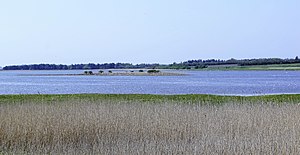
Ørum Sø
Ørum Sø, nordøstenden
Ørum Sø i Thy, nordøstenden
Ørum Sø er en 425 hektar stor, omkring 2 m dyb sø i Sydthy. Den dannede frem til midten af 1800-tallet et sammenhængende søområde sammen med Roddenbjerg og Flade Sø der ligger vest for søen. Afvandingsprojekter der påbegyndtes i 1868 har adskilt søerne. Projektet lykkedes og i nogle år høstede man store mængder hø på 1.200 ha søbund der var blevet indvundet, men blev allerede opgivet efter 7 år på grund af for høje omkostninger til pumper og vedligehold af kanaler. Ørum Sø har i den nordøstlige ende tilløb fra Hvidbjerg Å der kommer fra Ovesø. og danner med disse et EF-habitatområde. Den har afløb gennem en kanal med sluse ned til Krik Vig i nordenden af Nissum Bredning i Limfjorden. Ikke langt fra tilløbet ligger ud ud til åen voldstedet efter Ørum Slot.